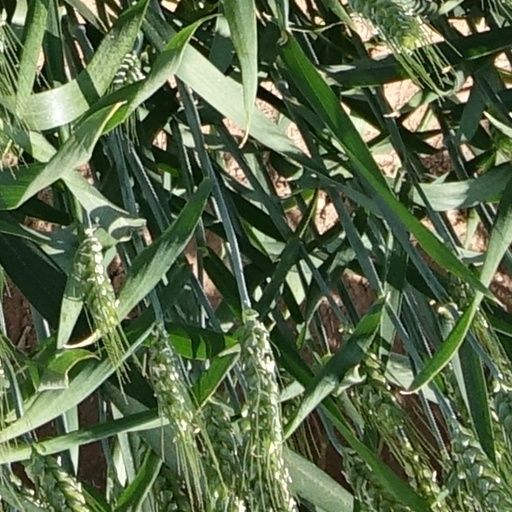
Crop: wheat